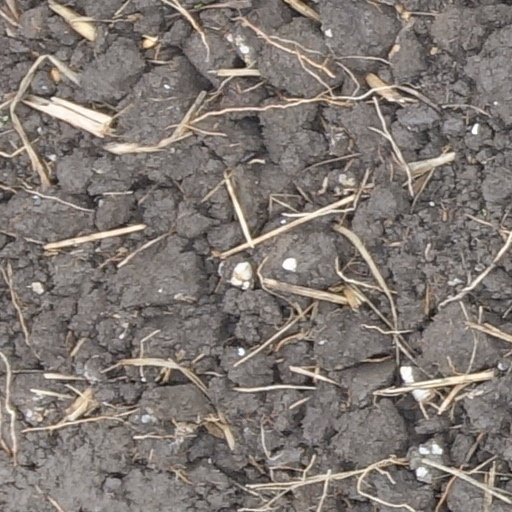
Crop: wheat